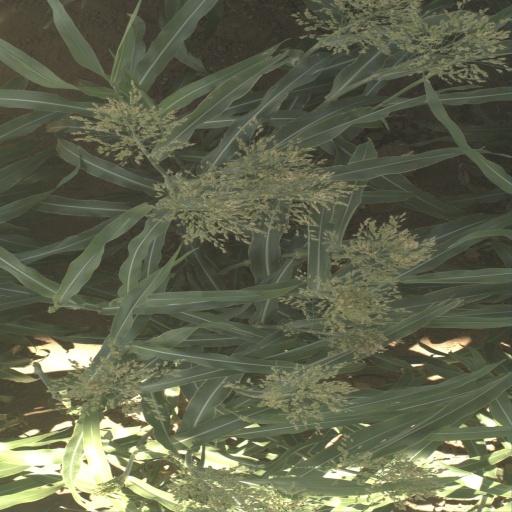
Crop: sorghum